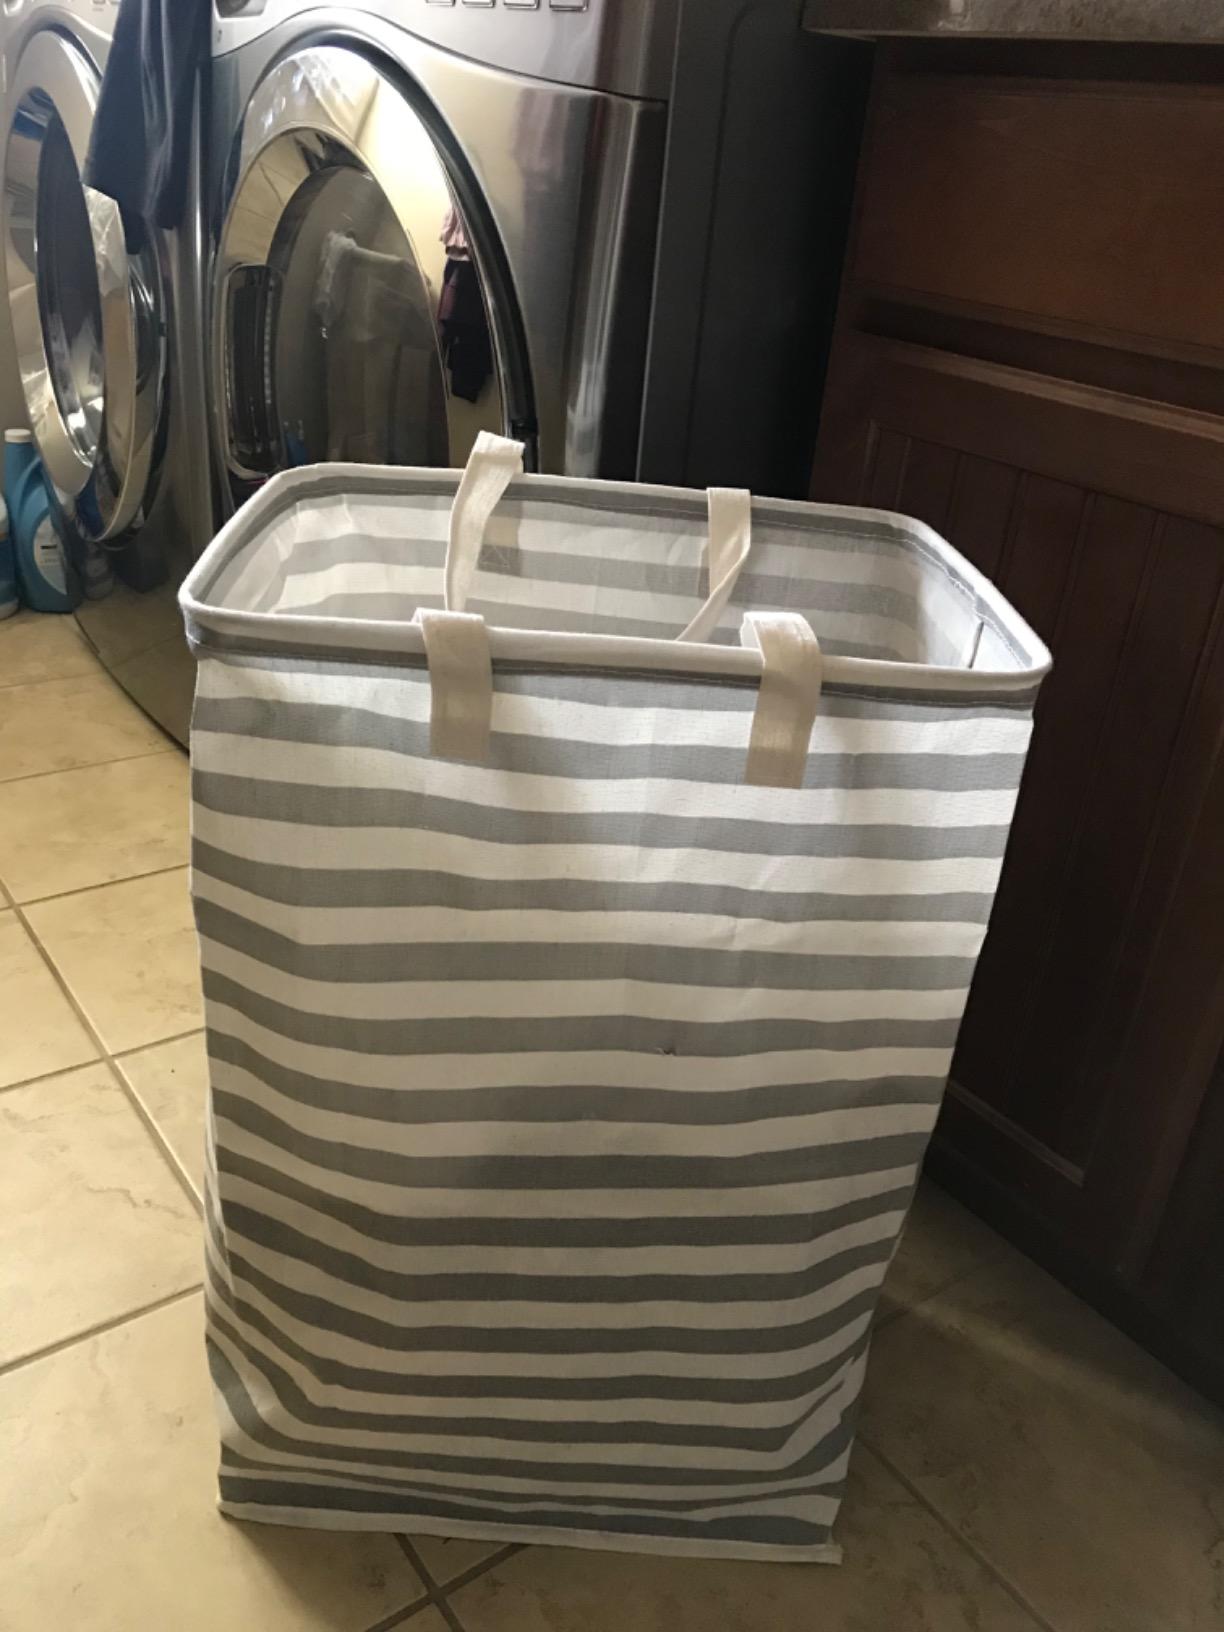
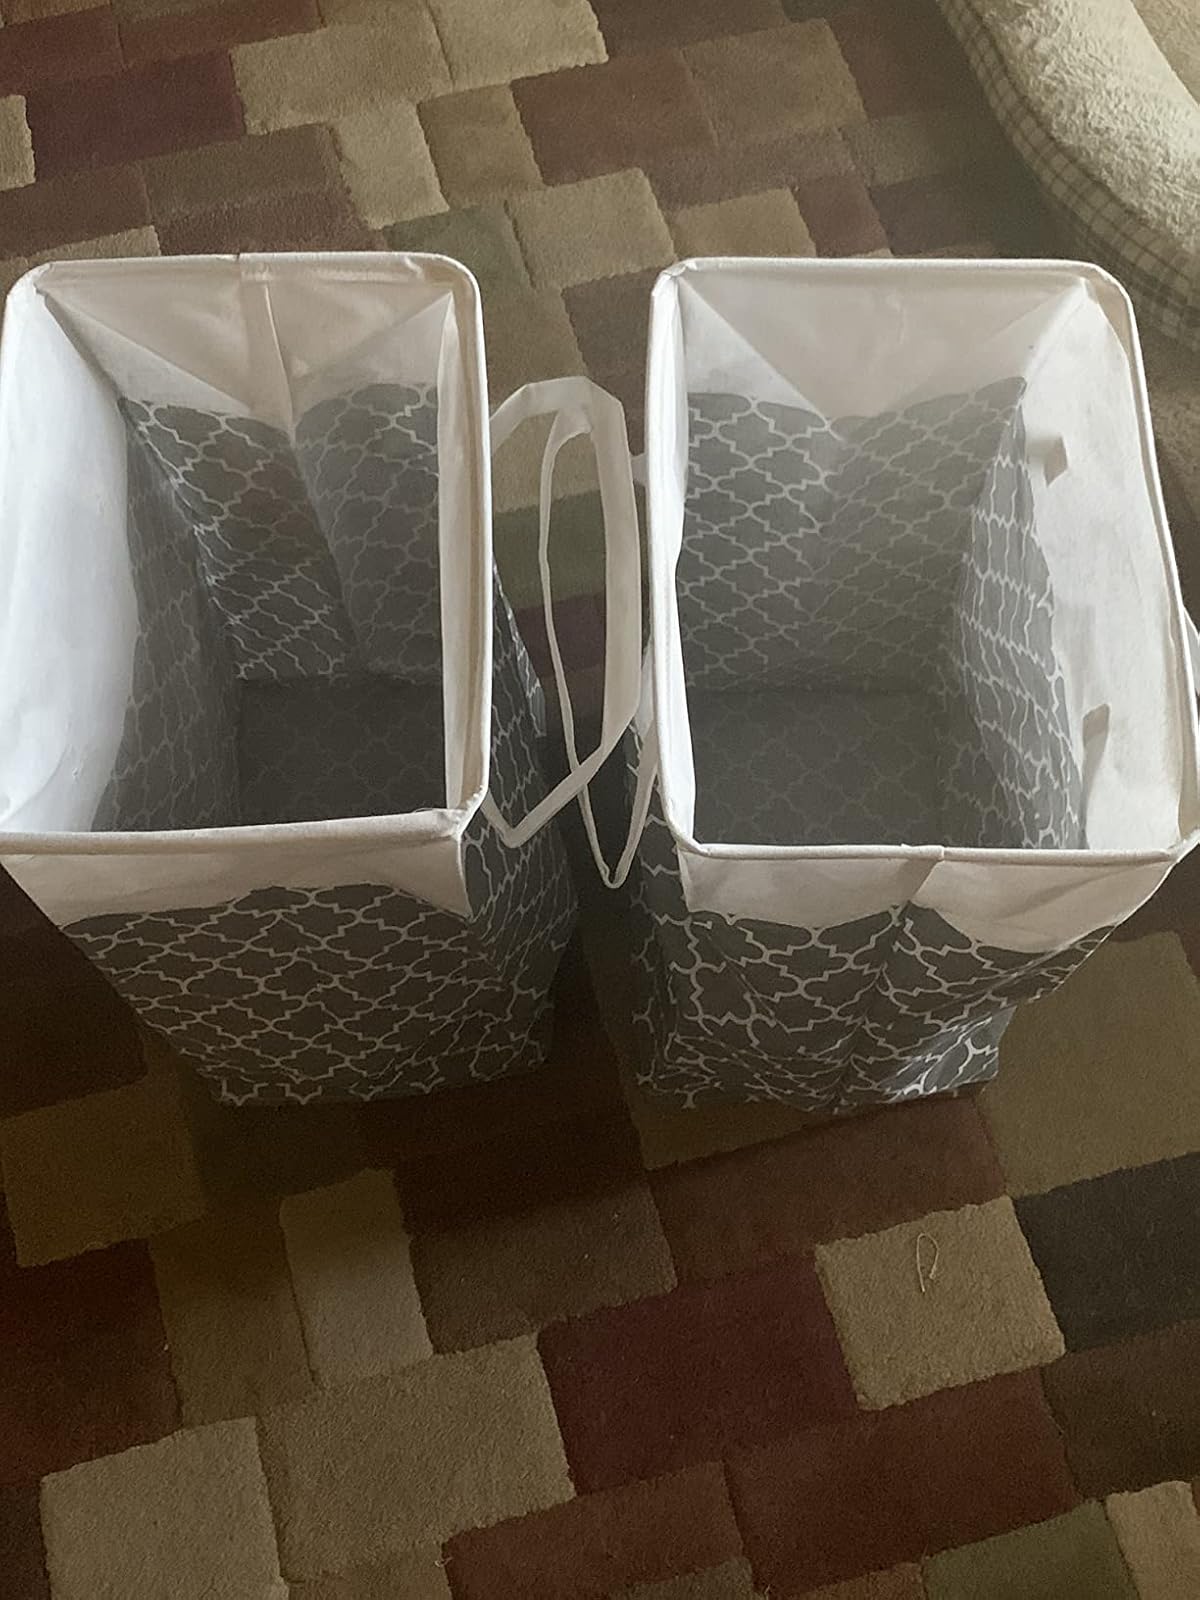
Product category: items_hamper
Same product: no